Queen Victoria Museum & Art Gallery

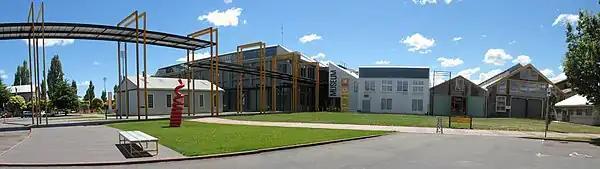
Inveresk site of the QVMAG

The Queen Victoria Museum & Art Gallery (QVMAG) is a museum located in Launceston, Tasmania, Australia. It is the largest museum in Australia not located in a capital city.